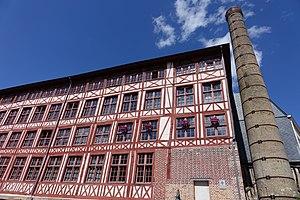
La filature Clarenson à Elbeuf, Seine-Maritime, France This building is indexed in the Base Mérimée, a database of architectural heritage maintained by the French Ministry of Culture,
Georges-Paul Petou est un homme politique français né le 11 novembre 1772 à Paris et décédé le 20 mai 1849 à Elbeuf.
Cet article recense les monuments historiques de l'arrondissement de Rouen, dans le département de la Seine-Maritime, en France.